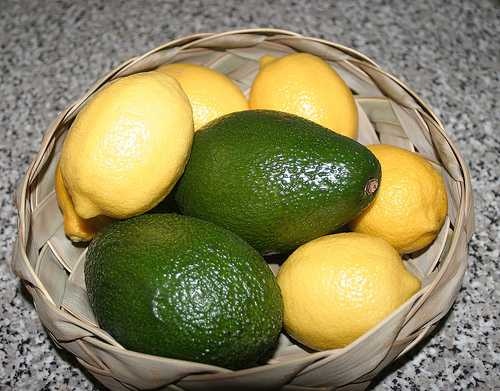
Label: Lemon